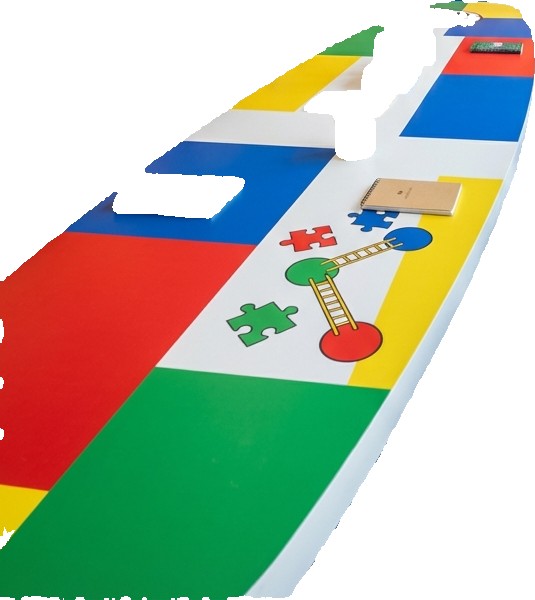
Surface category: table